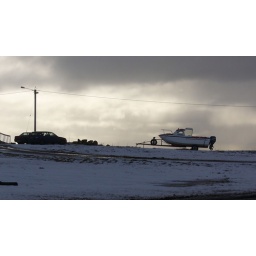
boat and cars near Reykjavik   .0724